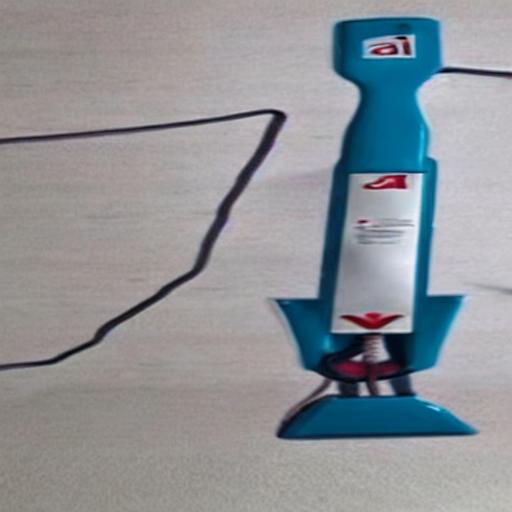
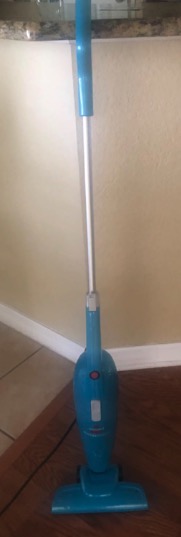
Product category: items_vacuum
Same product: no